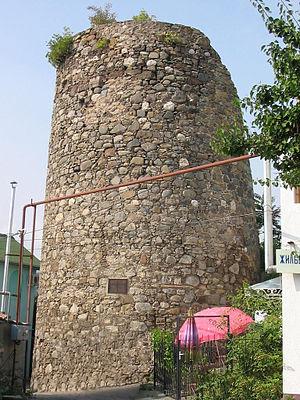
Alouchta est une station balnéaire située en Crimée sur la mer Noire. Elle est le chef-lieu administratif de la municipalité d'Alouchta en République de Crimée.